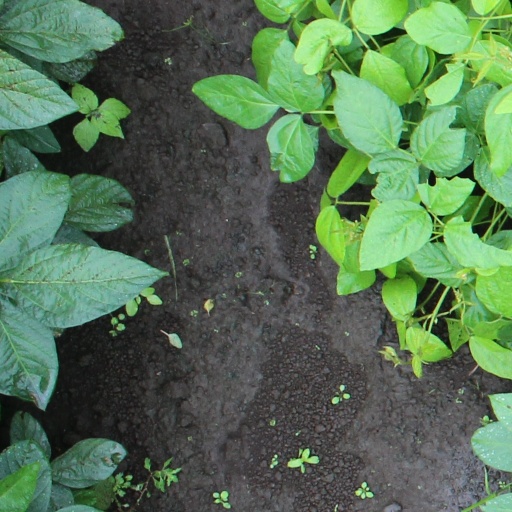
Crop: soybean